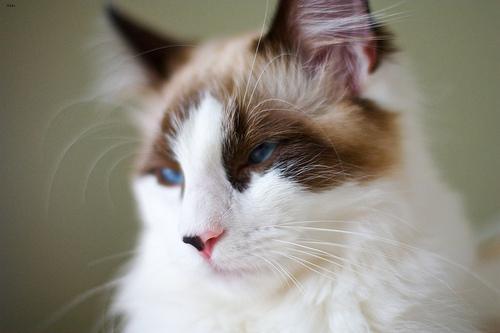
Ragdoll